Bernadine Custer

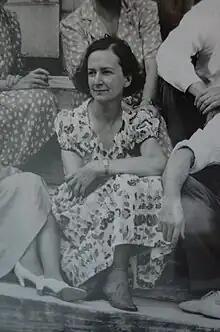
Bernadine Custer Sharp, photographed with the founders of the Southern Vermont Art Center, c. 1950s

Bernadine Custer (June 16, 1900 - November 2, 1991), also known as Bernadine Custer Sharp and Mrs. A.E. Sharp was a 20th-century American painter, illustrator and WPA muralist who worked in New York City and Vermont. Her artistic style has been described as "American Regionalism" and often features genre paintings and watercolors inspired by her neighbors and surroundings. Her work has been compared to other artists of her generation such as Thomas Hart Benton, Grant Wood, and Norman Rockwell.